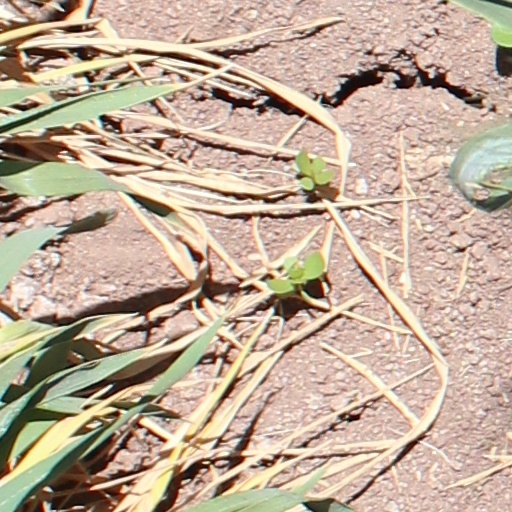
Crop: wheat